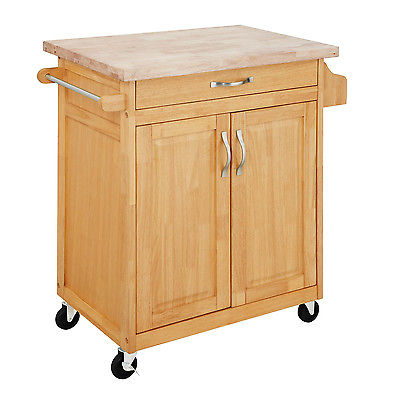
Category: cabinet